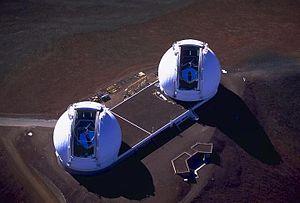
Un astronome est un scientifique spécialisé dans l'étude de l'astronomie.